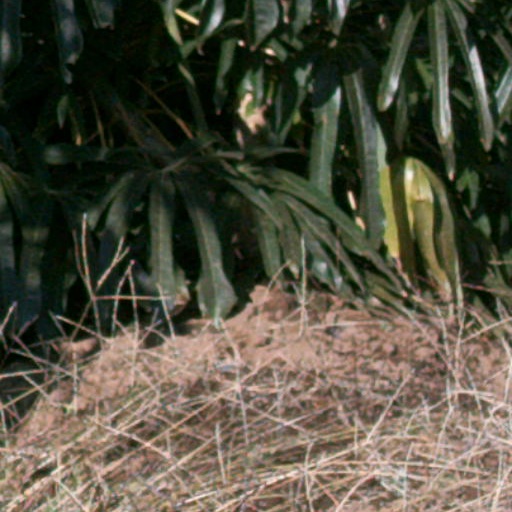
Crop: cassava